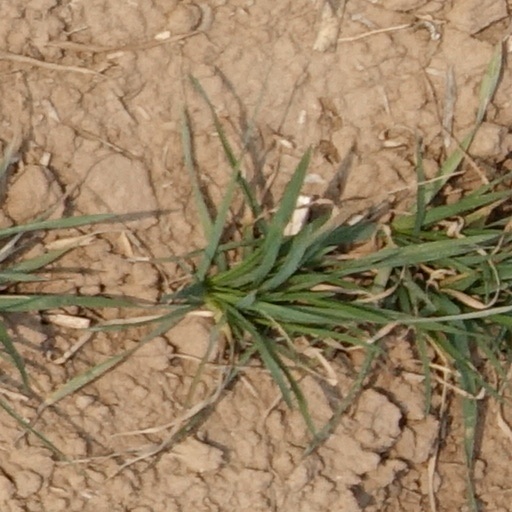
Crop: wheat